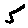
Label: 5